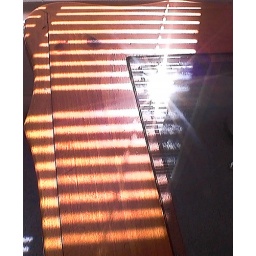
table by the window